Maudgalyayana

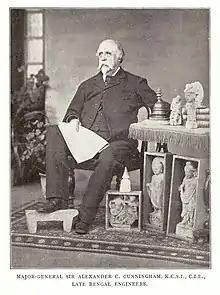
In the 19th century, archaeologist Alexander Cunningham discovered bone fragments attributed to Maudgalyāyana and Śāriputra.

According to the Pali tradition, Maudgalyāyana's death comes in November of the same year as the Buddha's passing, when Maudgalyāyana is traveling in Magadha. He dies at the age of eighty-four. Some accounts put forth that rivaling traditions stone him to death, others say that those people hire robbers. The Pali tradition states that Jain monks persuade a group of robbers led by a Samaṇa-guttaka to kill Maudgalyāyana, out of jealousy for his success. Maudgalyāyana often teaches about the visits he has made to heaven and hell, the fruits of leading a moral life, and the dangers of leading an immoral life. These teachings make the number of followers from rivaling traditions decrease. Whoever kills Maudgalyāyana, the general agreement among different accounts is that he is killed in a violent fashion at the Kālasilā Cave, on the Isigili Hill near Rājagaha, which might be equated with modern Udaya Hill.